Atheism in Christianity

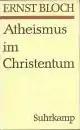

Atheism in Christianity: The Religion of the Exodus and the Kingdom is a 1968 book by German Marxist philosopher Ernst Bloch. The book offers a third way to the Christian/atheist either/or debate. Gareth Jenkins from "Socialist Review" says that Bloch "argues that there are liberatory, 'atheist' elements within Christianity with which socialists should make common cause."